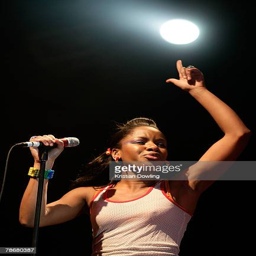
ninja of the band performs on stage during festival in person